Clayton LeBouef

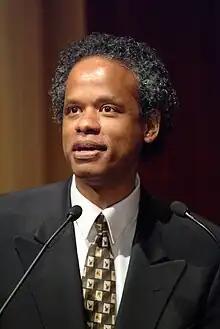
LeBouef in 2008

Clayton LeBouef (born November 12, 1954) is an American actor, best known for his recurring role as Colonel George Barnfather in "". He appeared in several episodes during each of the show's seven seasons on the air, from 1993 to 1999, and reprised his role in "," the epilogue movie, in 2000.